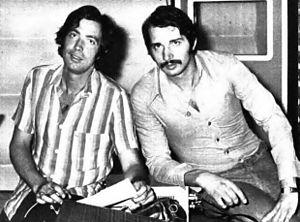
Guido et Maurizio de Angelis sont deux compositeurs italiens de musique de films. On les connait également sous le nom de Oliver Onions.